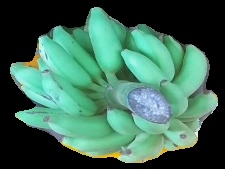
Variety: elakki-bale
Grade: grade2